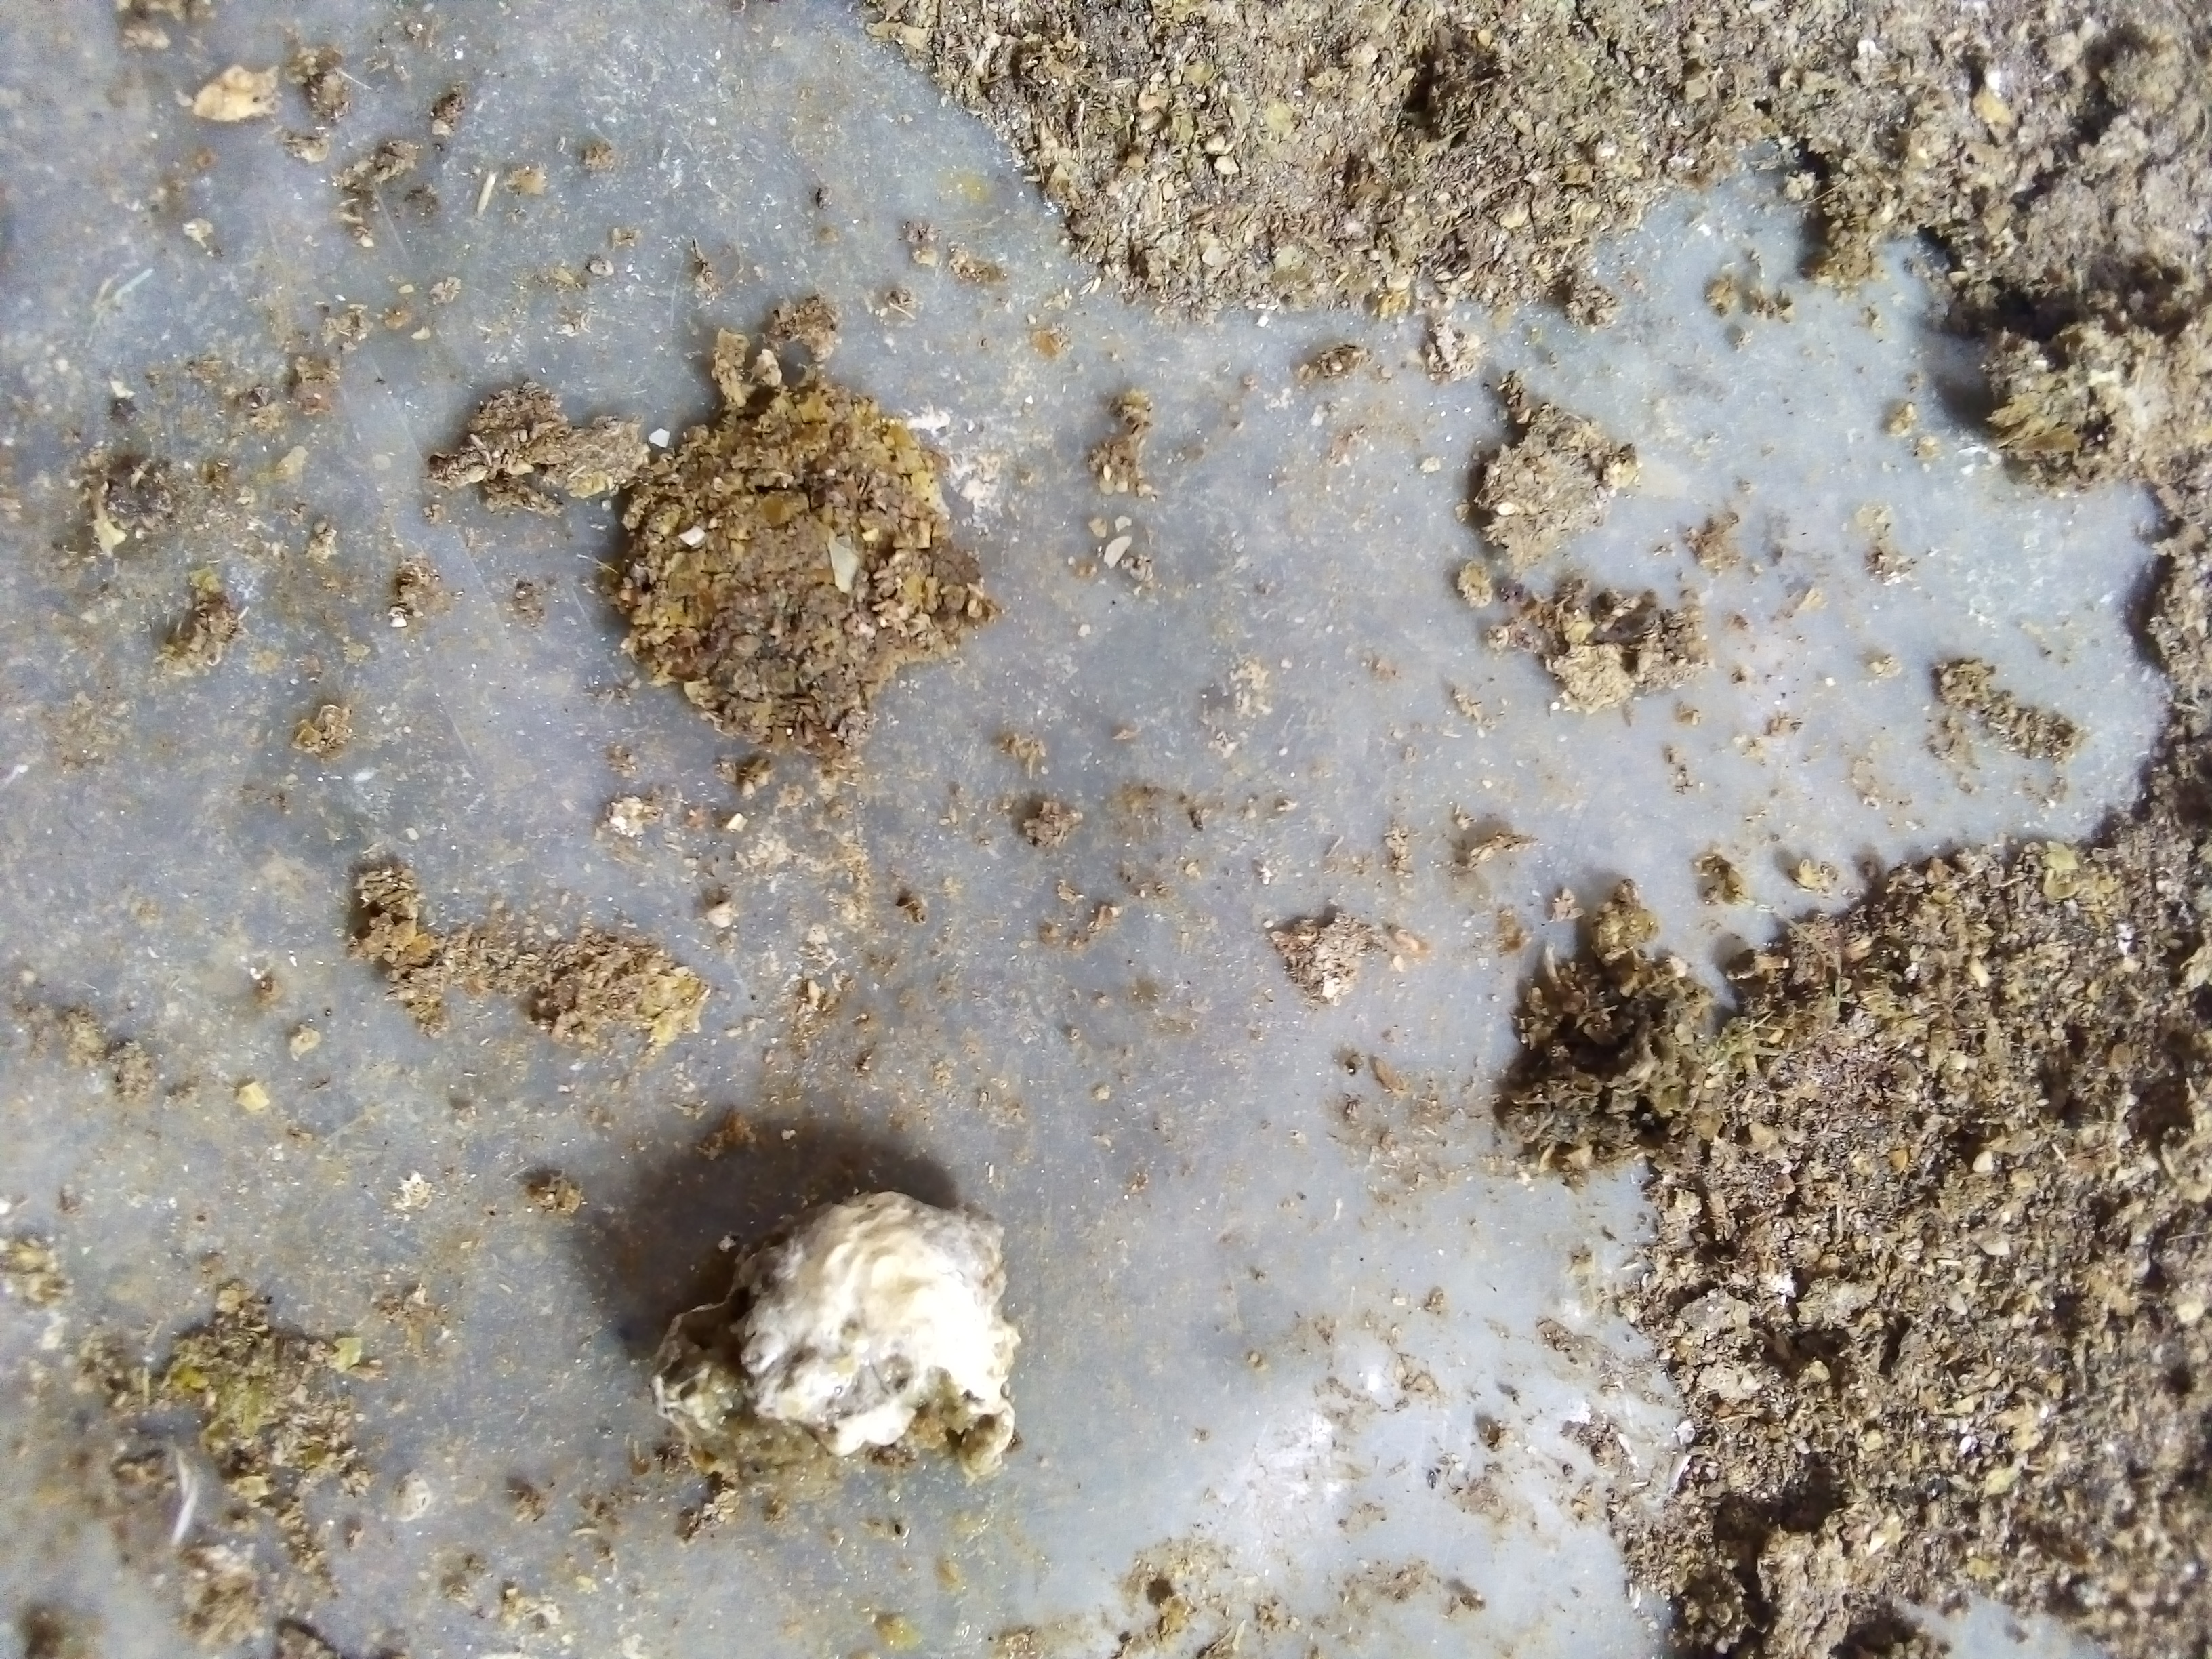
PCR-confirmed diagnosis: Salmonella